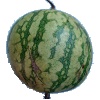
Label: watermelon